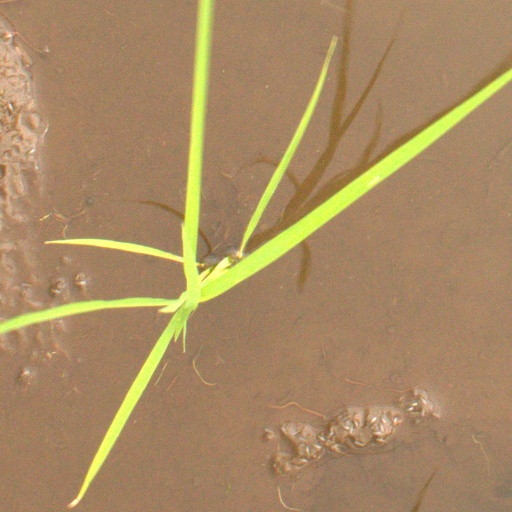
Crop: rice